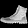
Label: Ankle boot